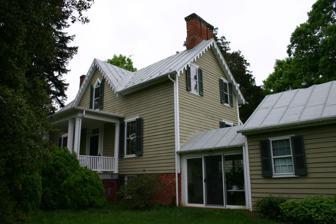
Building: Mechum River Farm
Country: United States of America
Year built: 1820
Historic house in Virginia, United States United States historic place Mechum River Farm U.S. National Register of Historic Places Virginia Landmarks Register Front and side of the farmhouse Show map of Virginia Show map of the United States Location 1207 Burchs Creek Rd., near Charlottesville, Virginia Coordinates 38°00′32″N 78°43′11″W / 38.00889°N 78.71972°W / 38.00889; -78.71972 Area 21.6 acres (8.7 ha) Built 1820 ( 1820 ) Architectural style Gothic Revival NRHP reference No. 07000235 VLR No. 002-1632 Significant dates Added to NRHP March 29, 2007 Designated VLR December 6, 2006 Mechum River Farm is an historic manor house and farm located near Charlottesville , Albemarle County, Virginia .  The original house was built about 1820 presumably by a Burch family member, then updated and expanded about 1850 in the Gothic Revival style during the ownership of John C. Burch and Lucinda E. Gay Burch. It is a 1 + 1 ⁄ 2 -story, three-bay, brick hall and parlor plan dwelling set on a raised basement with a solid brick foundation and a side gable roof. It features a hipped-roof portico over the central single-leaf entry. It has a rear addition built about 1920 and an extension to that built in 1976.  Also on the property are a contributing barn (c. 1900), shed (c. 1900), wood shed (c. 1920), Delco shed (c. 1900), smokehouse (c. 1820), chicken coop (c. 1850), privy (c. 1850), shed (c. 1850), and family cemetery . It was added to the National Register of Historic Places in 2007. References